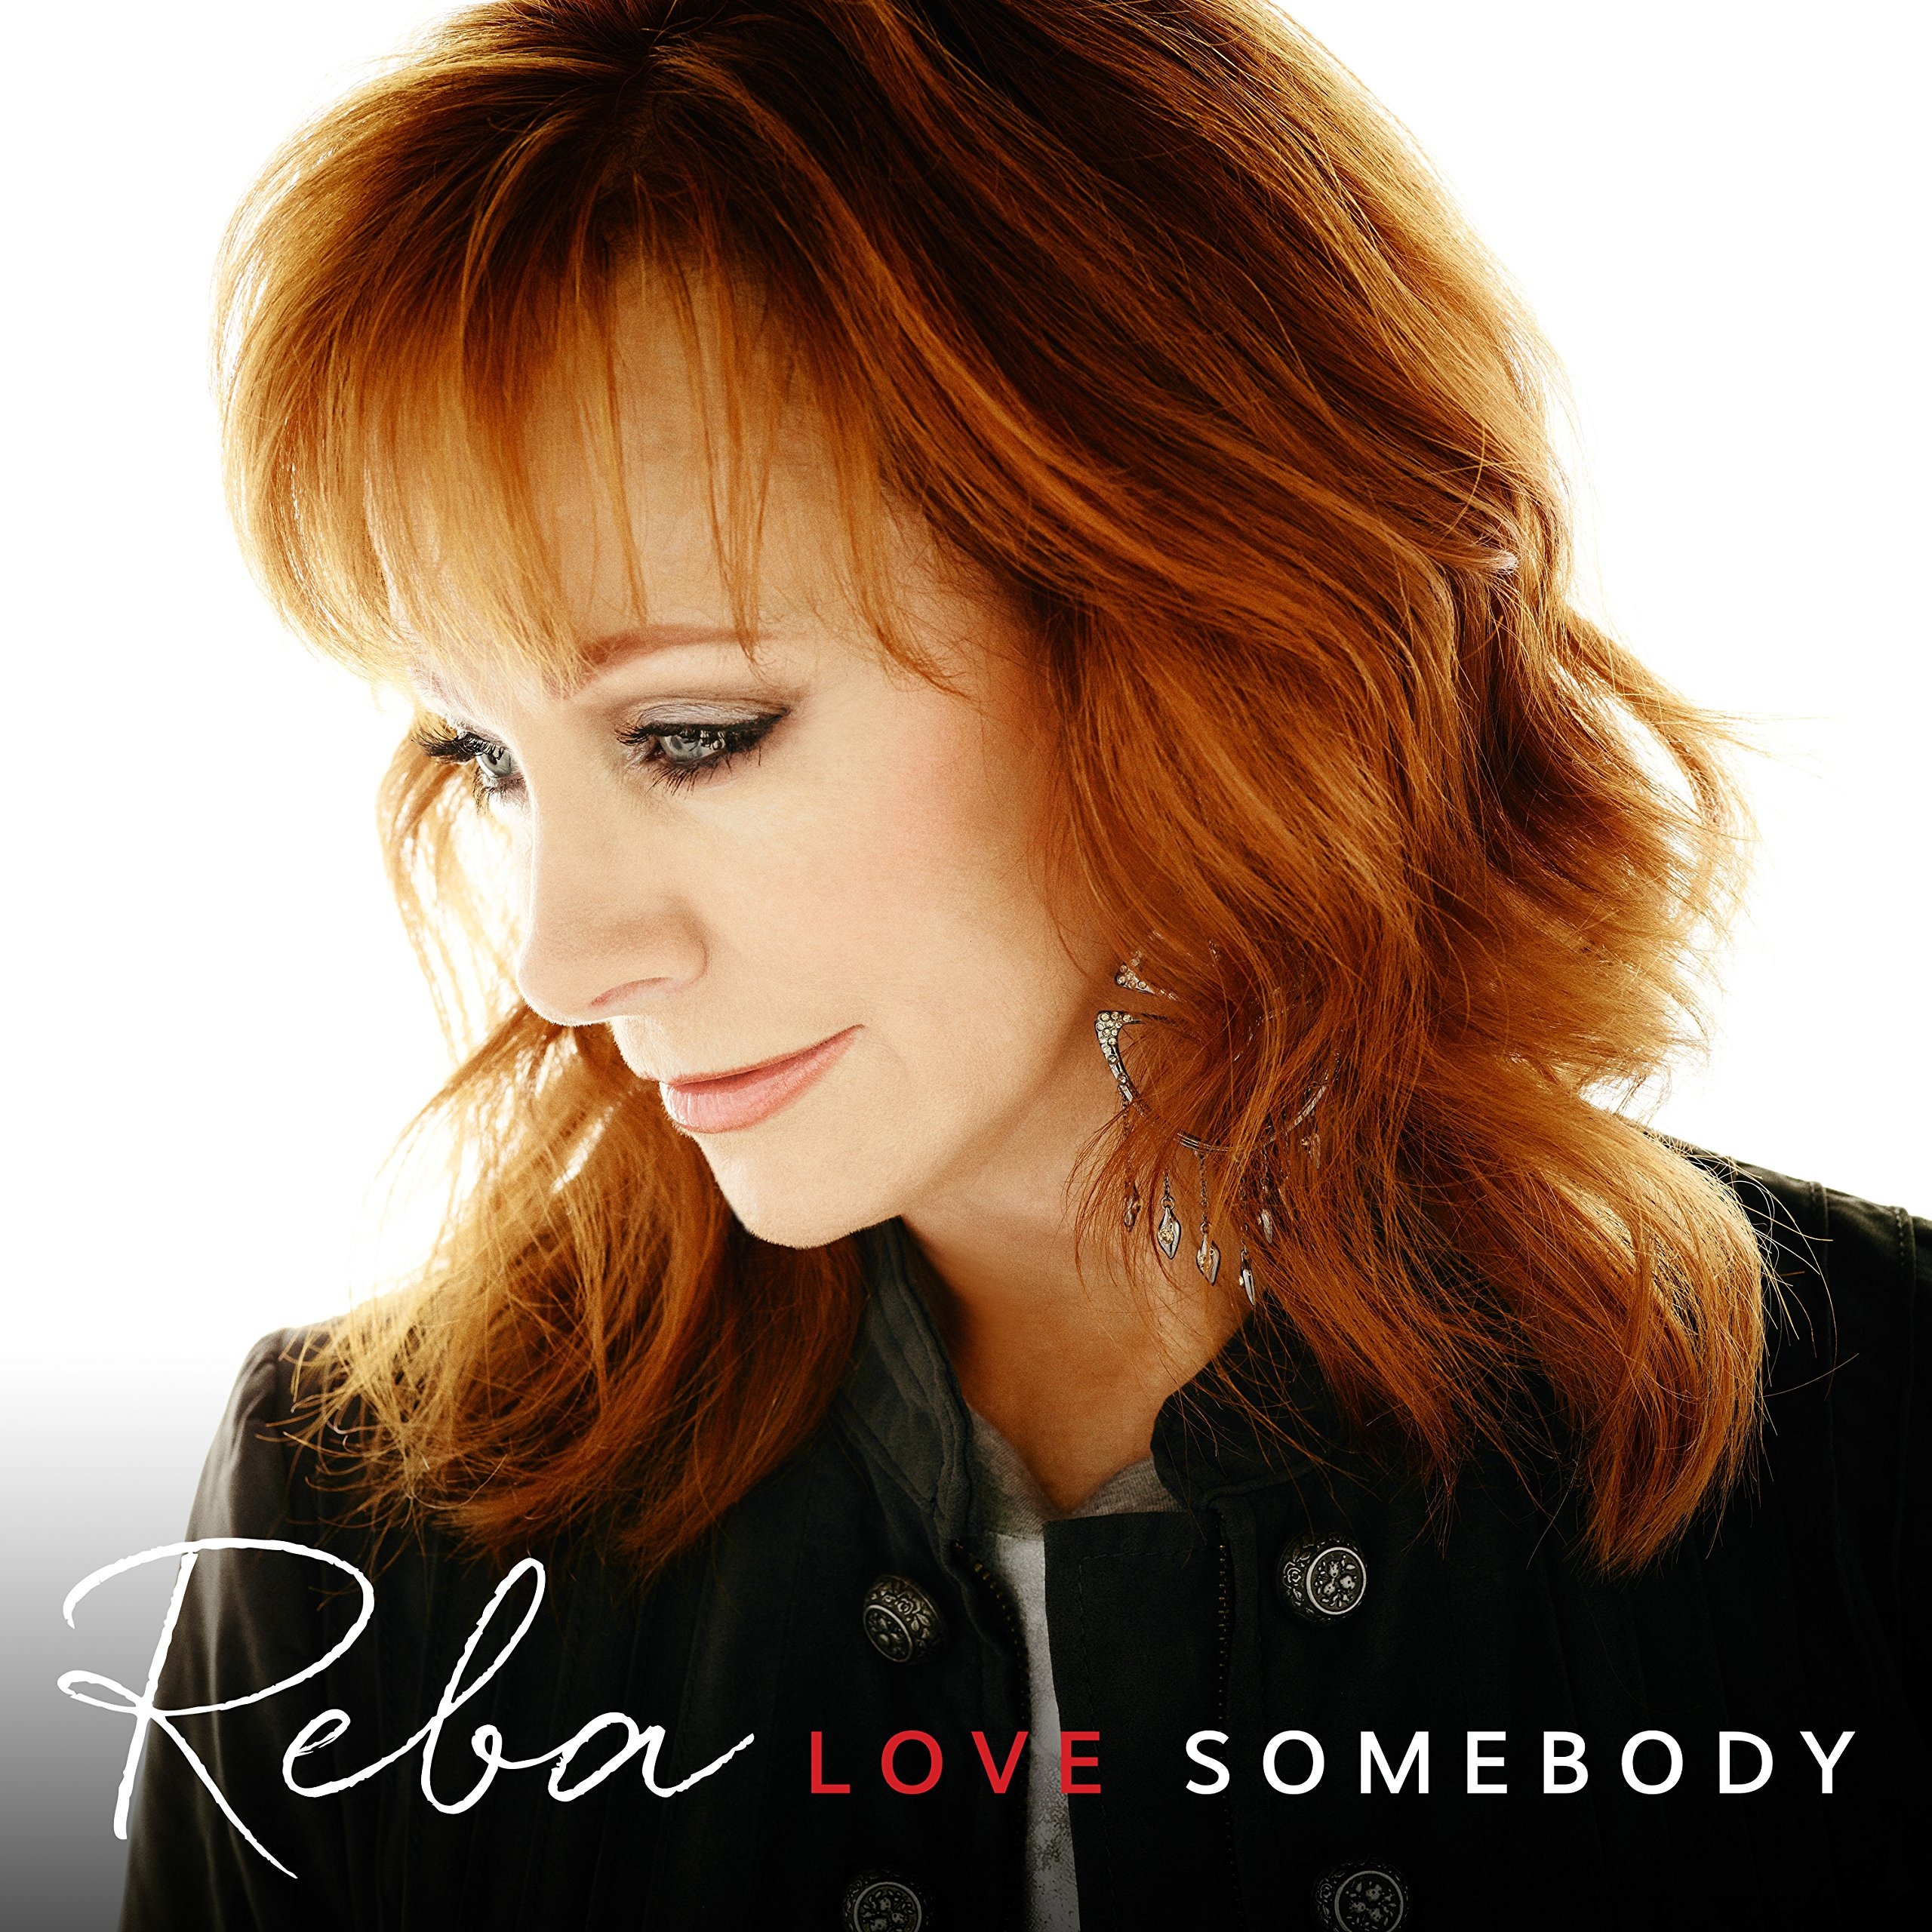
Item Name: Love Somebody
Bullet Point: Shrink-wrapped
Value: 1.0
Unit: Count

Price: 10.15